Ikot Ekpene

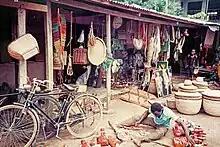
Section of Ikot Ekpene craft market showing woven raffia products for sale

Like most Annang communities, Ikot Ekpene has a tradition of self-improvement from its sons and daughters, both near and far. Several groups are working together to recapture and rebuild what they fondly call "The Raffia City". Ikot Ekpene has a long history of transforming the raffia fibre into cloth used in shoes, hats, handbags, mats and with distinctive cultural carvings made out of wood. These unique arts and crafts trades have continued alongside traditional agriculture.